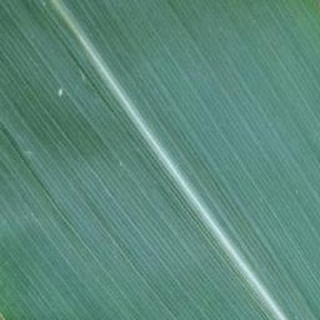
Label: healthy_corn